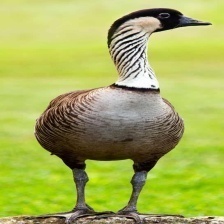
Species: HAWAIIAN GOOSE
Scientific name: BRANTA SANDVICENSIS
ImageNet parent category: goose